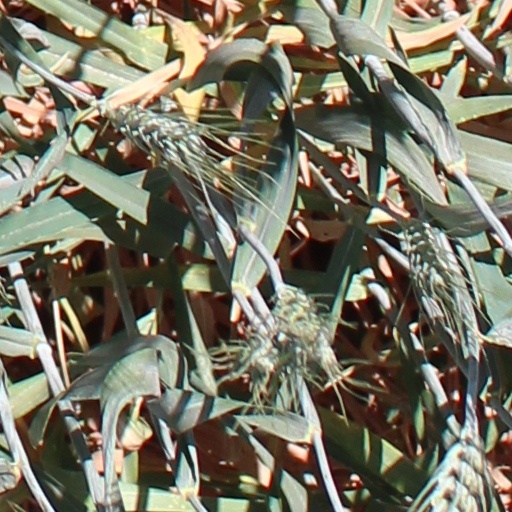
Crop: wheat